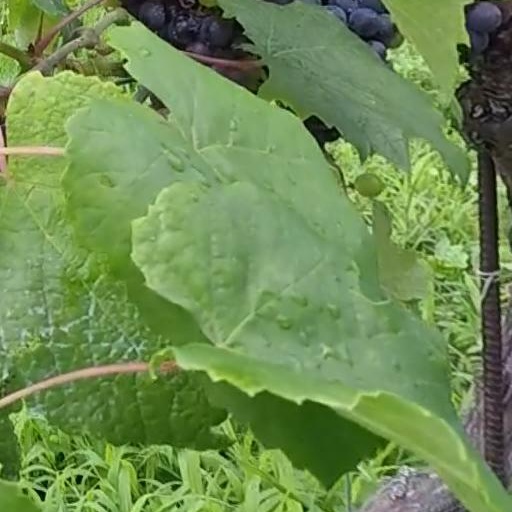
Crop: grape